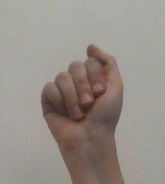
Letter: saad